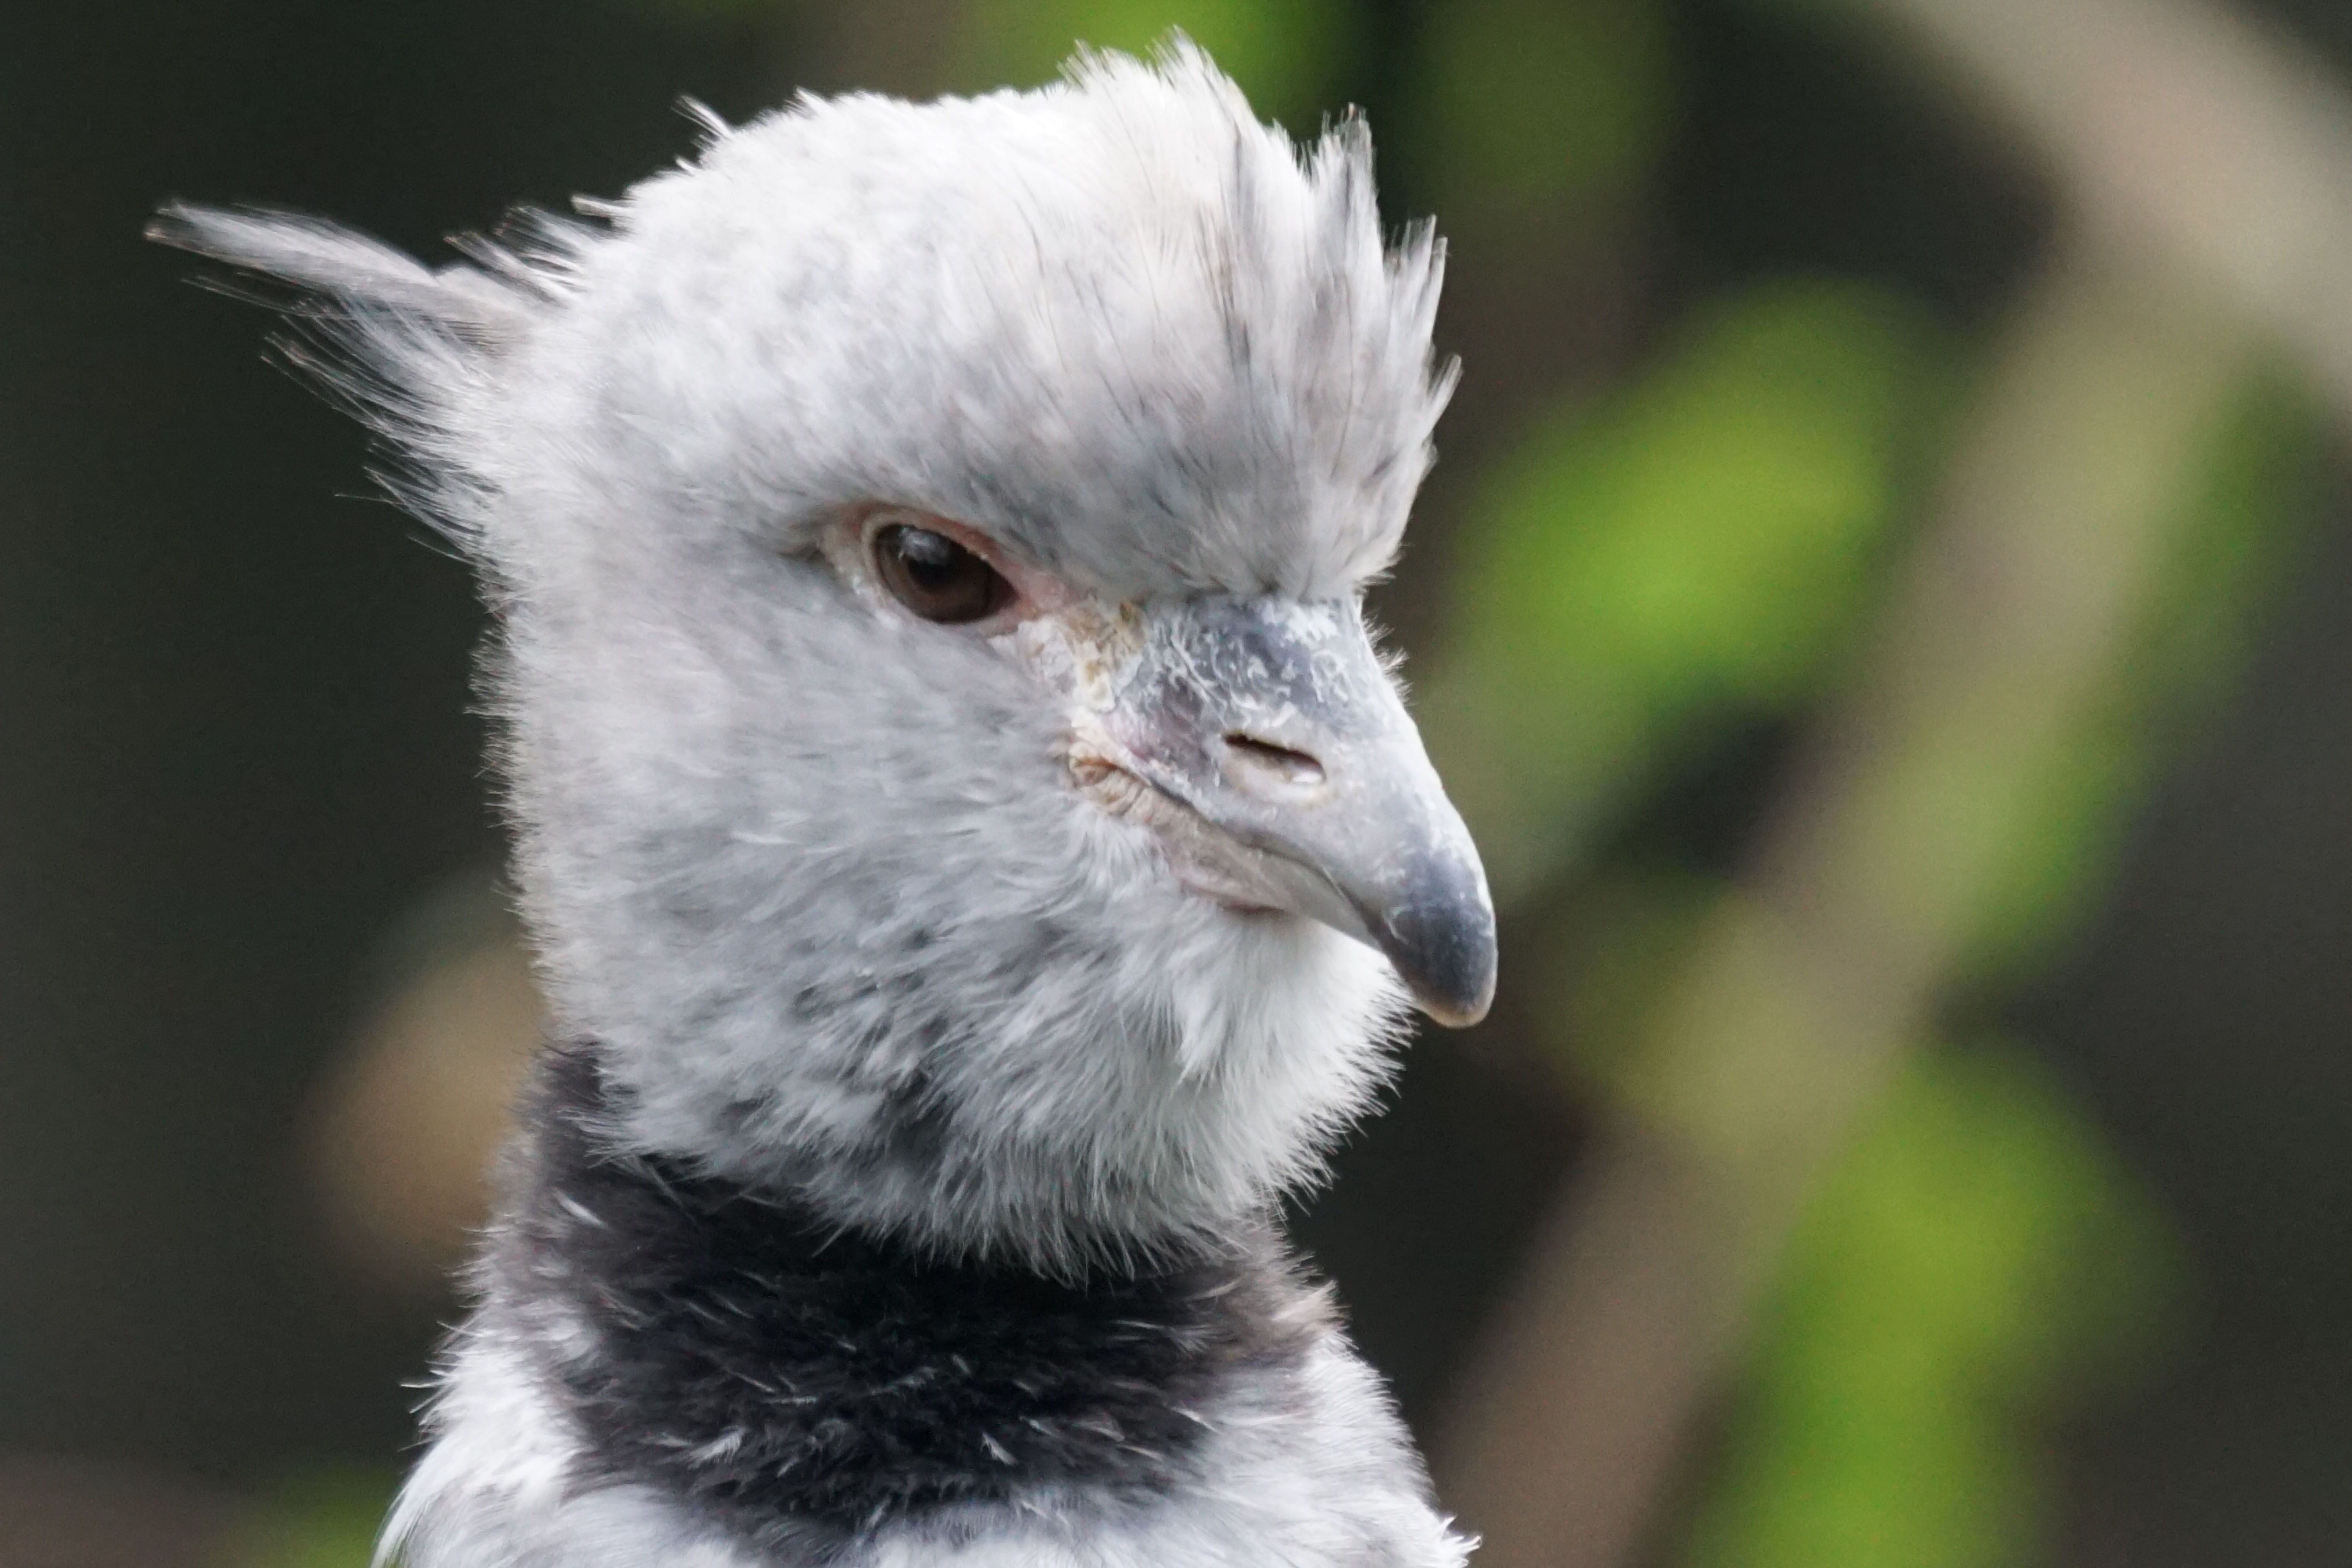
bird, wildlife, beak, fauna, close up, vertebrate, magpie, chaya, wehrvogel